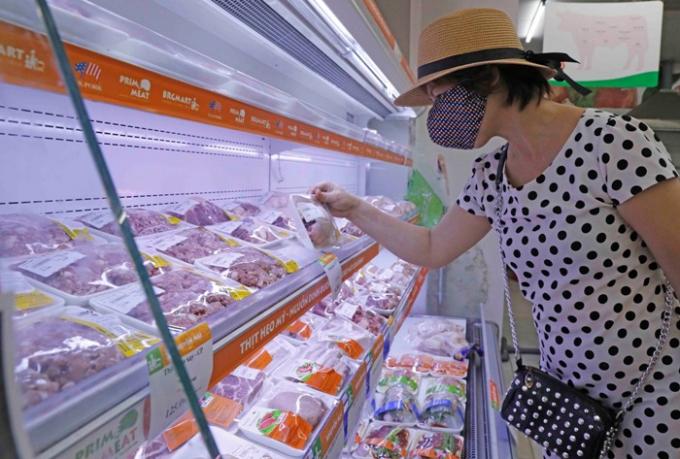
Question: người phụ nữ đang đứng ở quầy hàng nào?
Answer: quầy bán đồ ăn tươi sống